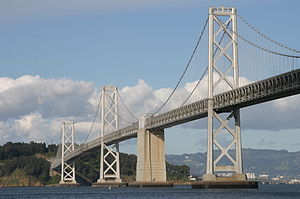
Længste hængebroer / Længste hængebroer
Oakland Bay broen (Yerba Buena Island til anchorage)
Liste over de længste hængebroer i verden identificerer hængebroer, der har et spænd på over 300 meter, i rækkefølge efter aftagende længde. Dette er den mest brugte måde til at sammenligne hængebroer.